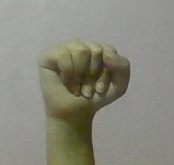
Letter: saad